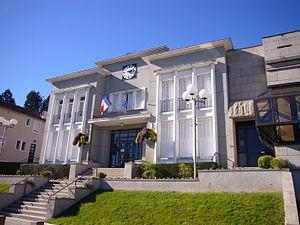
Le Palais-sur-Vienne est une commune française située dans le département de la Haute-Vienne en région Nouvelle-Aquitaine, dans l'agglomération de Limoges.